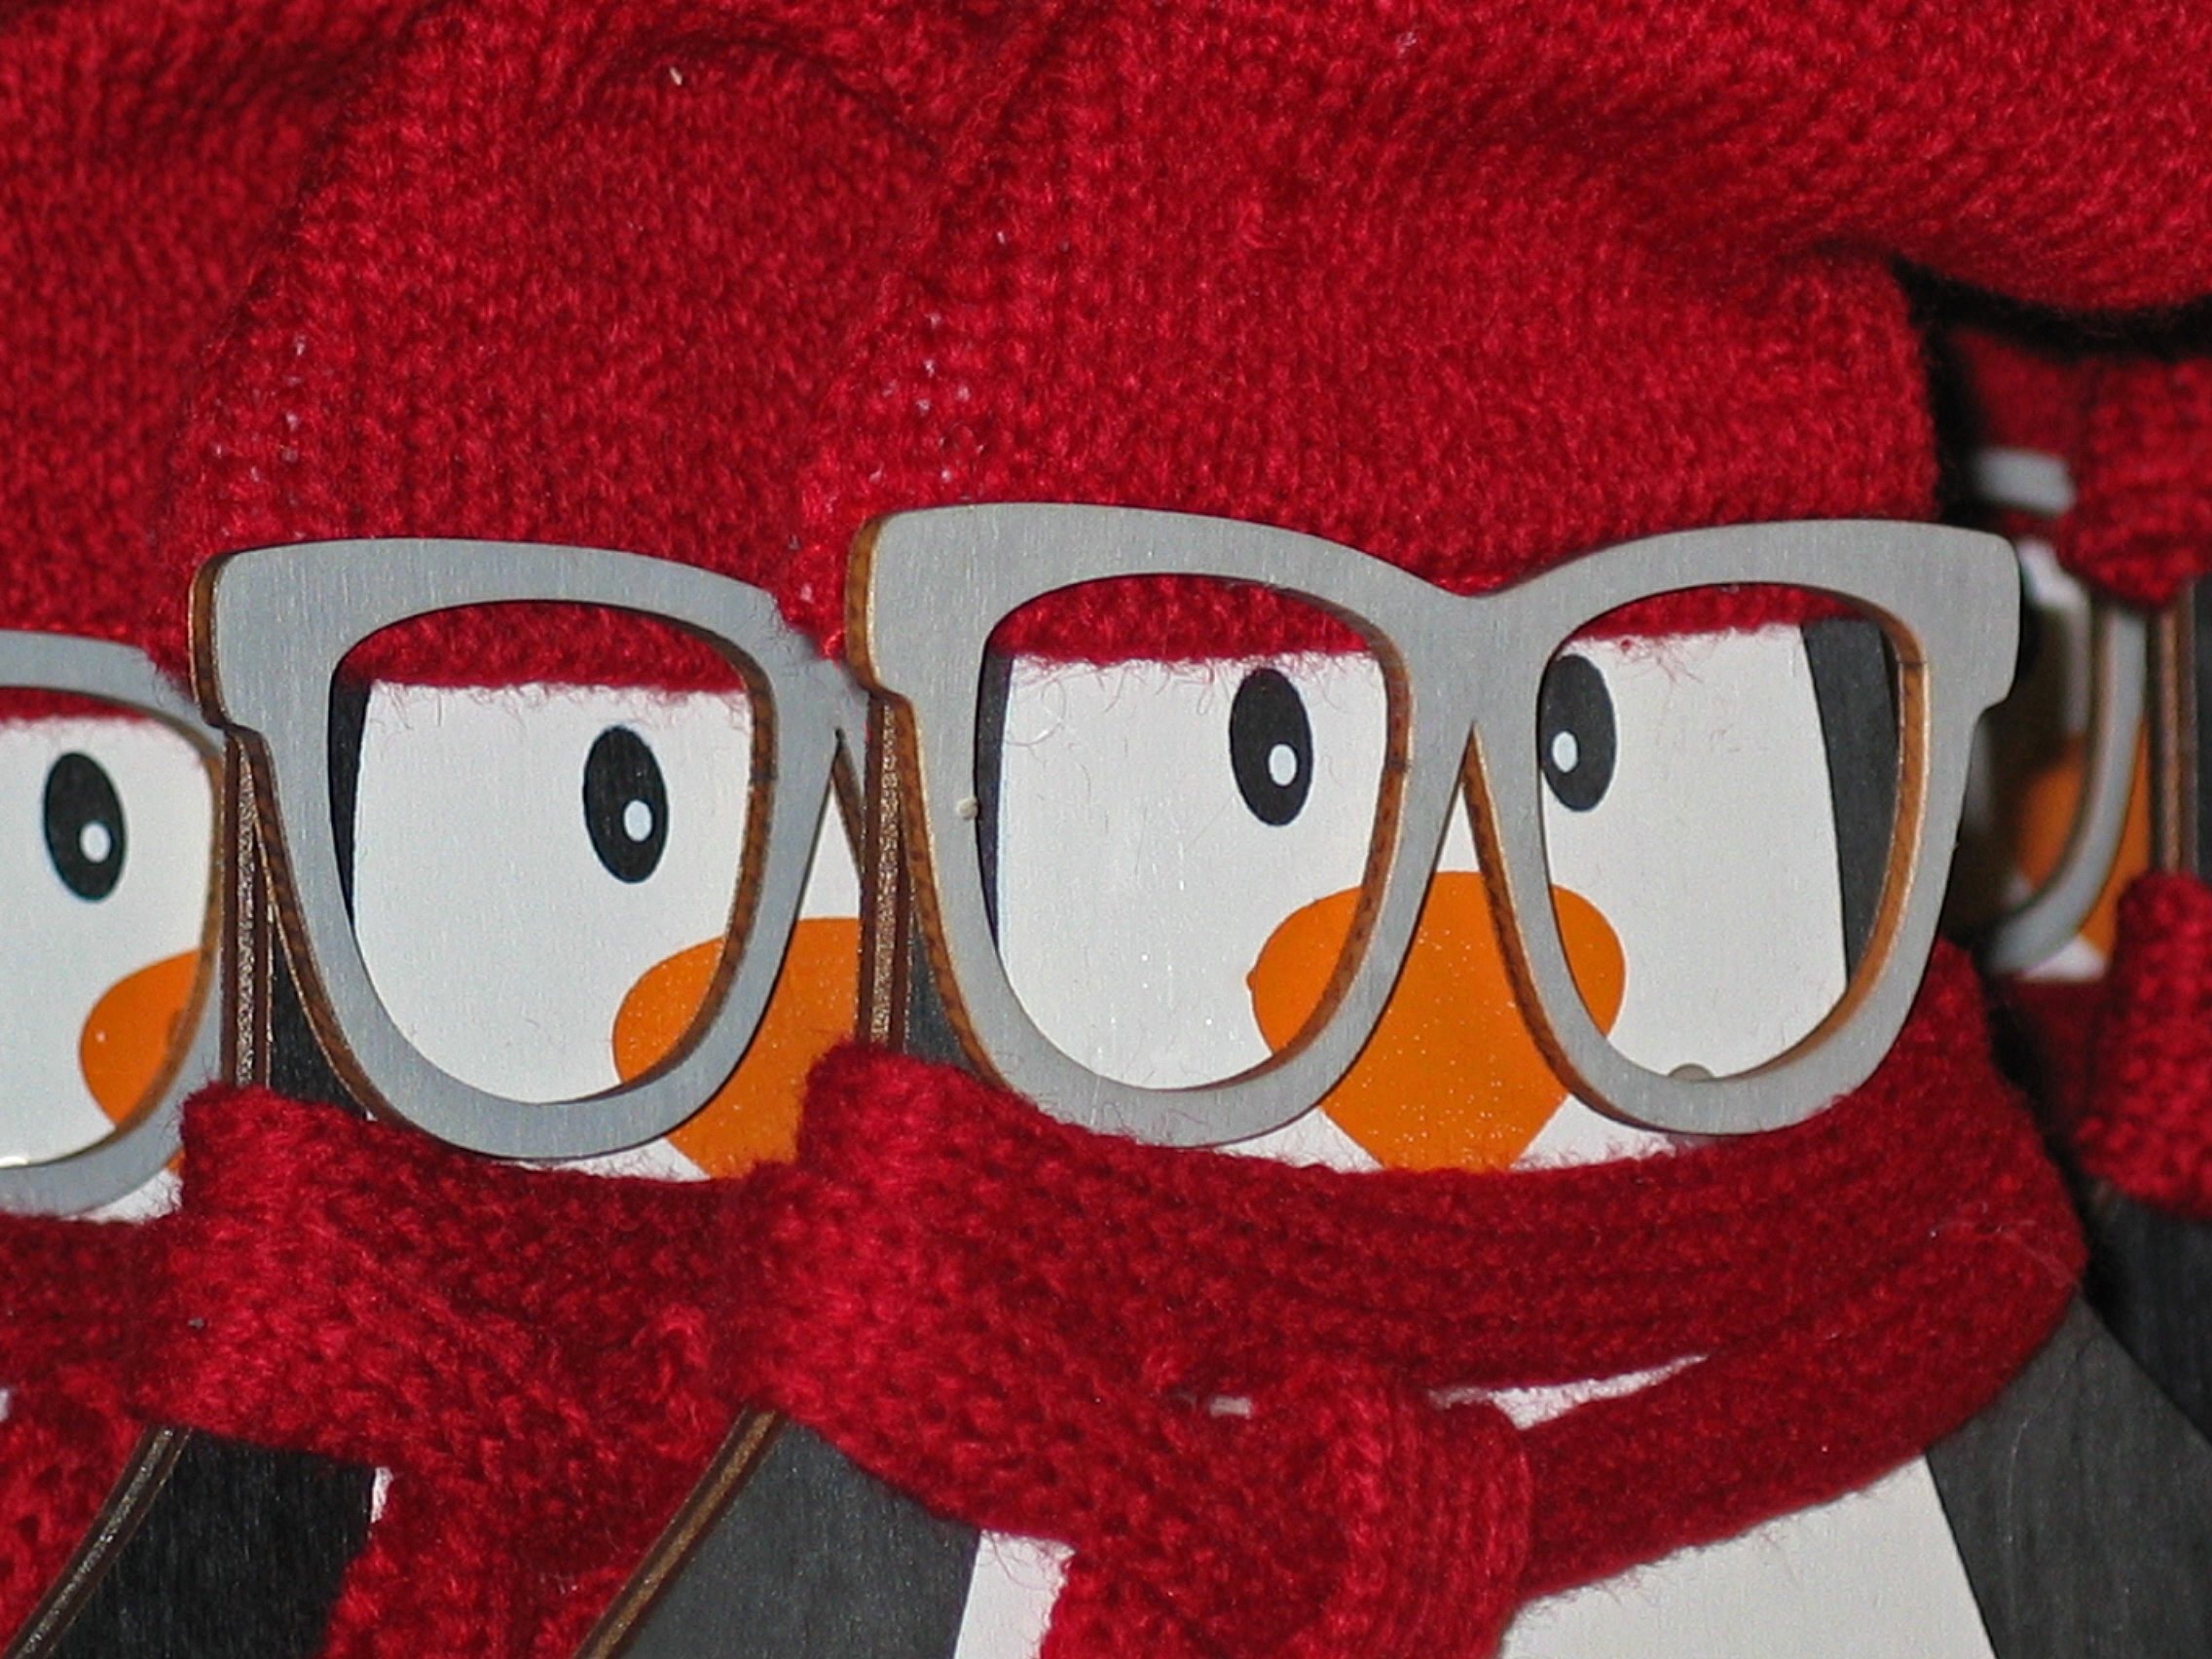
bird, wood, sweet, animal, cute, decoration, red, color, craft, clothing, christmas, toy, penguin, fig, deco, advent, christmas decoration, gifts, christmas time, art, cool image, decorative, glasses, funny, painted, december, i, santa claus, holzfigur, wooden figures, red hat, knit beanie cap, stuffed toy